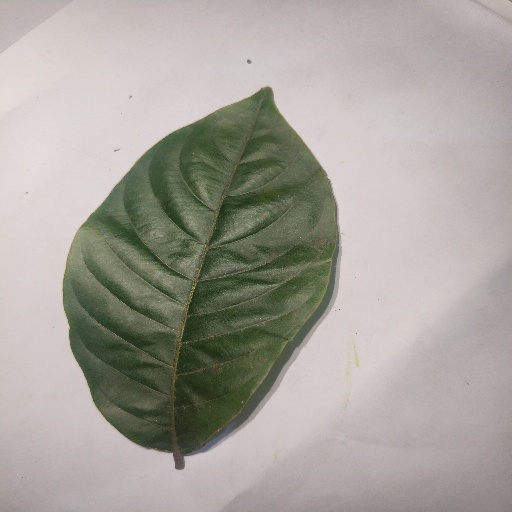
Species: HariTaki
Leaf condition: Healthy Leaf